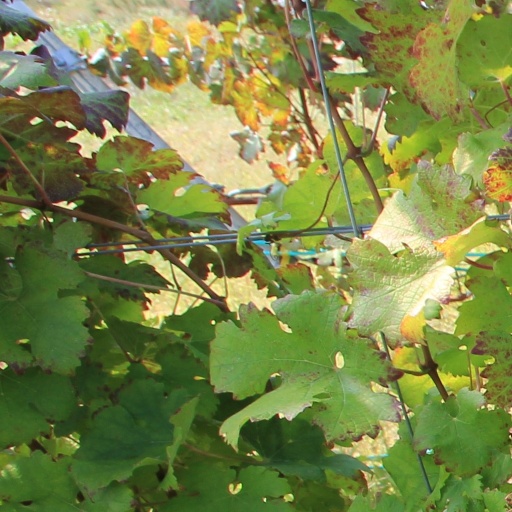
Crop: grape